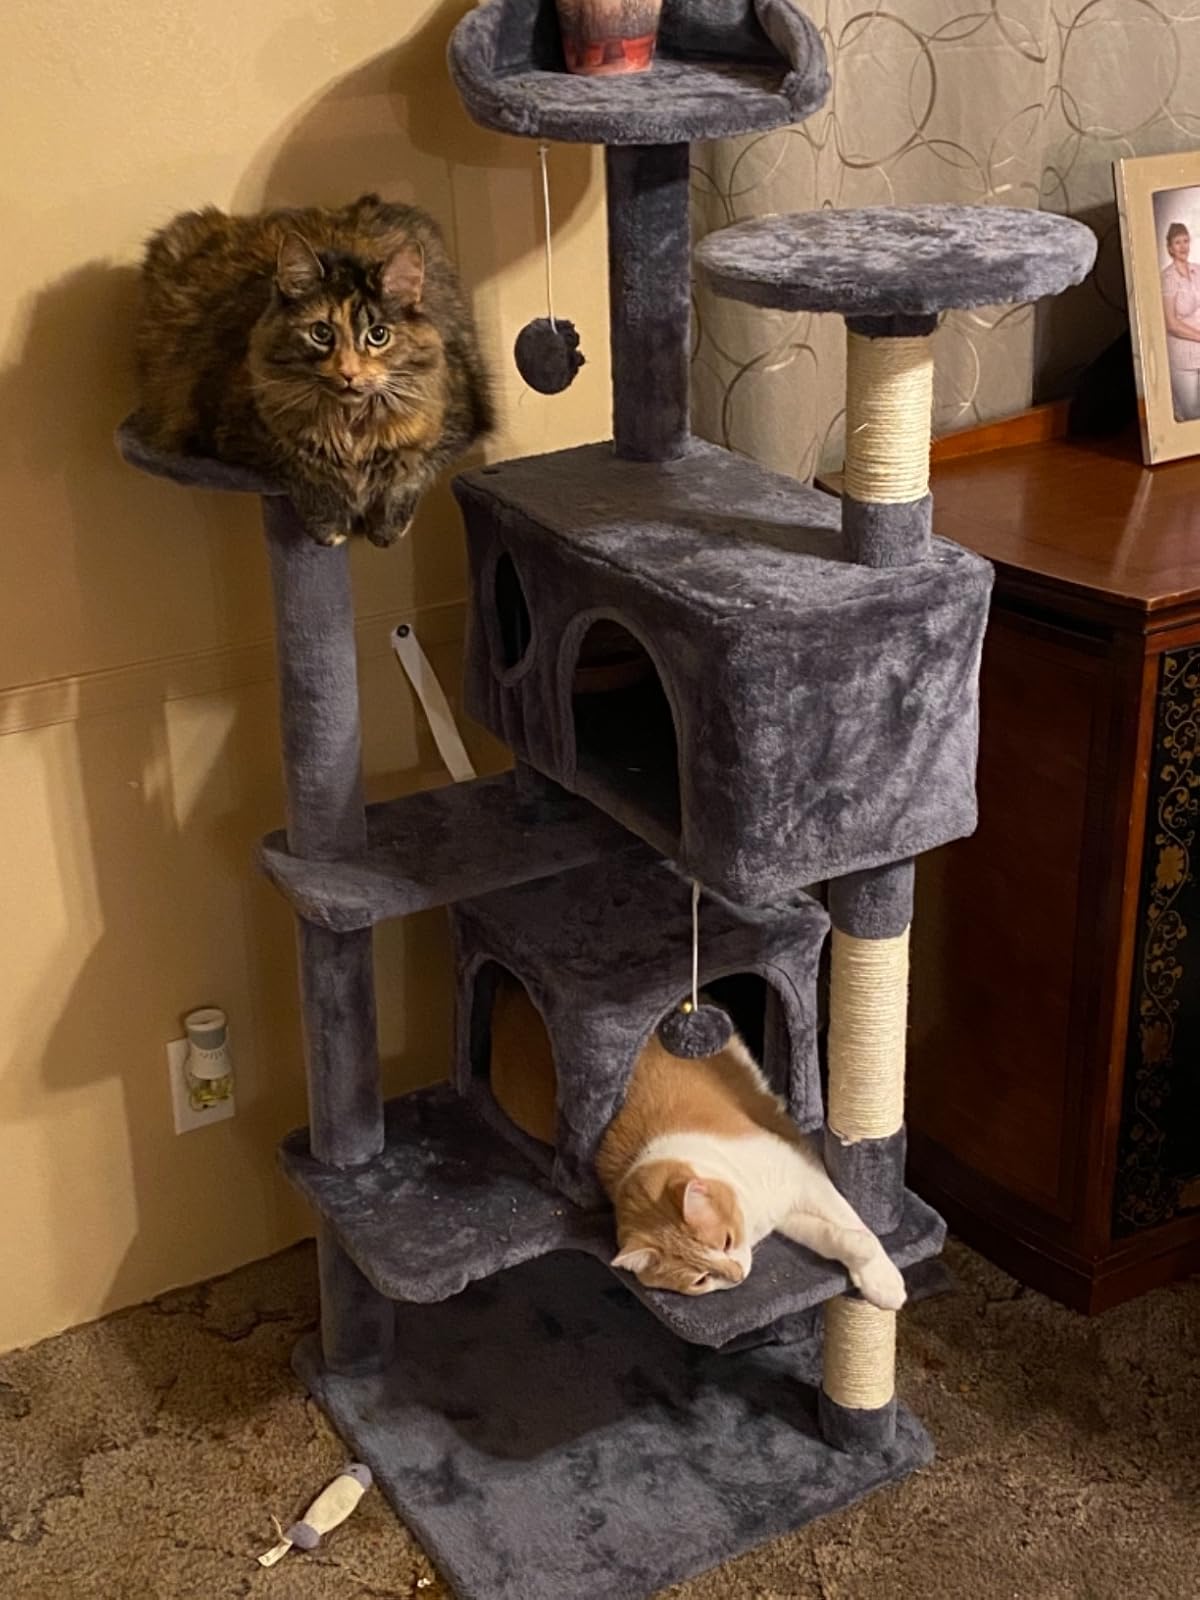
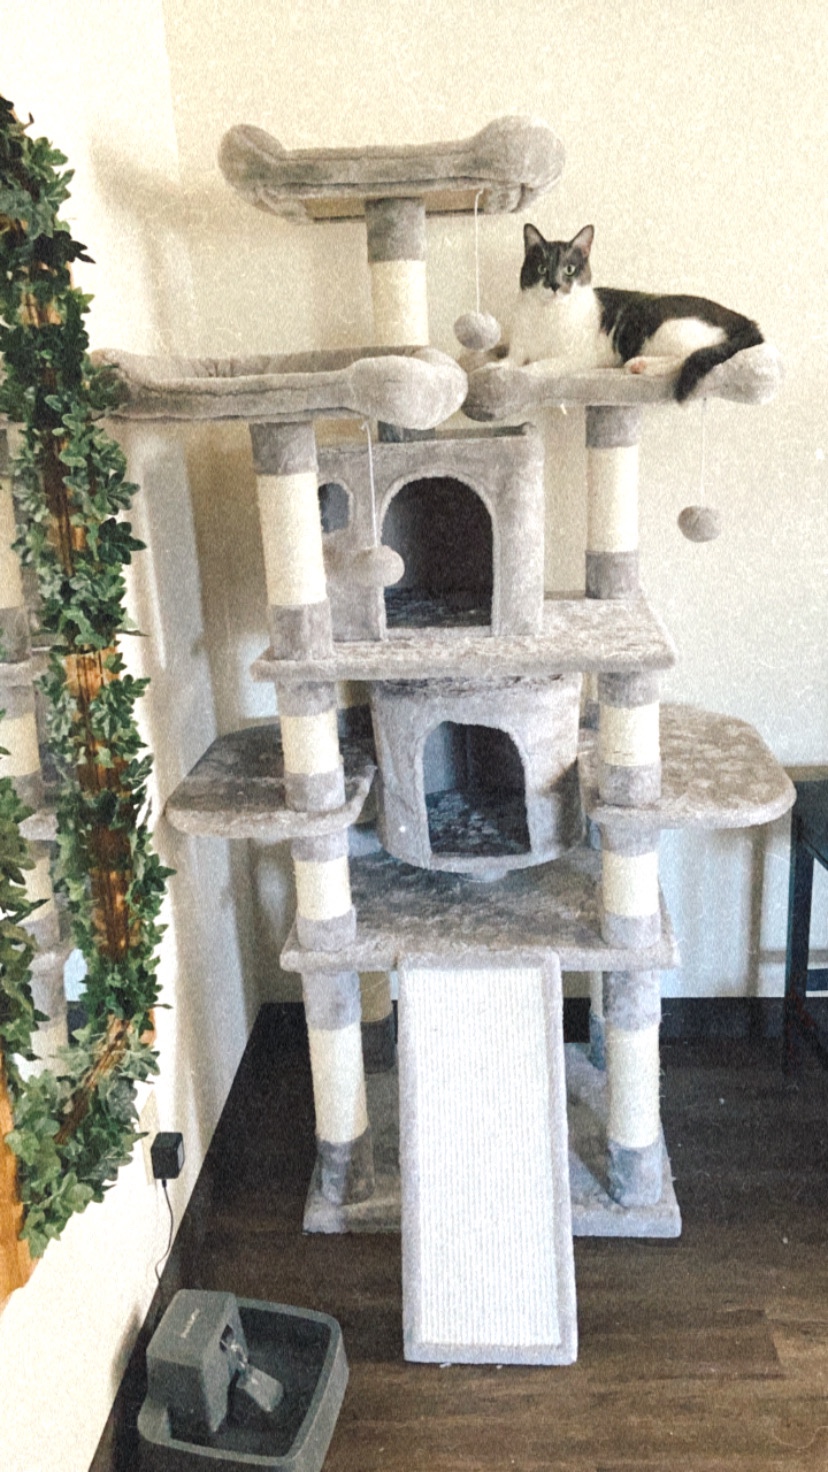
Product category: items_cat tree
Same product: no